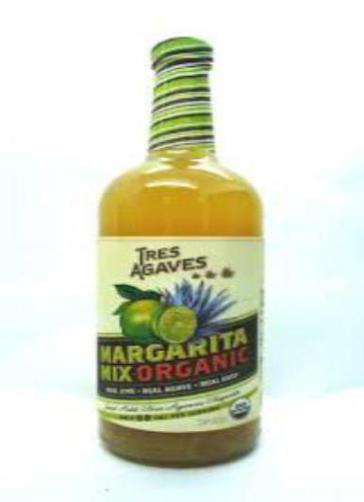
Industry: Food